Roman Catholic Diocese of Campo Limpo

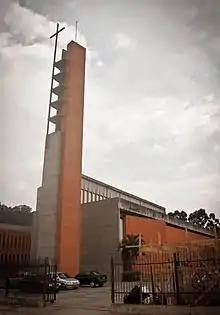
Cathedral Shrine of the Holy Family

The Roman Catholic Diocese of Campo Limpo is a diocese located in the city of Campo Limpo Paulista in the ecclesiastical province of São Paulo in Brazil.